Genoa: Le Strade Nuove and the system of the Palazzi dei Rolli

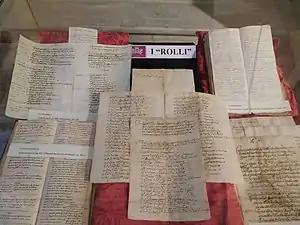
The official "Rolli" of the Republic of Genoa

The "Rolli di Genova"more precisely, the "Rolli degli alloggiamenti pubblici di Genova" (Italian for "Lists of the public lodgings of Genoa") were the official lists at the time of the Republic of Genoa of the private palaces and mansions, belonging to the most distinguished Genoese families, whichif chosen through a public lotterywere obliged to host on behalf of the Government the most notable visitors during their State visit to the Republic.